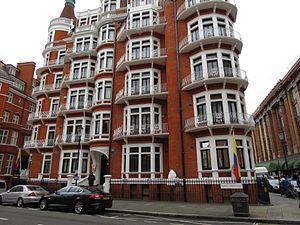
Cette liste comprend les représentations diplomatiques de la Colombie, à l'exclusion des consulats honoraires.